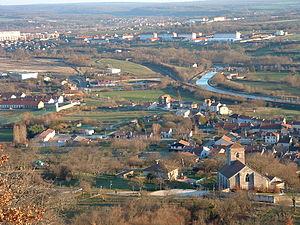
Vue du village d'Ecrouves depuis le plateau.
Écrouves est une commune française située dans la communauté de communes Terres Touloises, le département de Meurthe-et-Moselle et la région Grand Est. Dès son apparition au IXᵉ siècle, elle est sous l’influence de la ville de Toul, très proche. En 2017, Écrouves compte 4 376 habitants.